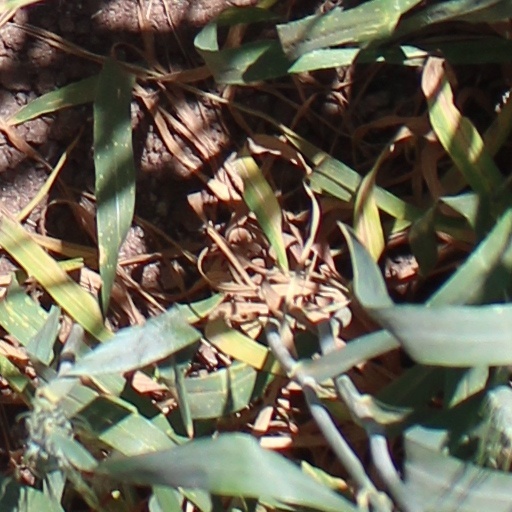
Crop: wheat